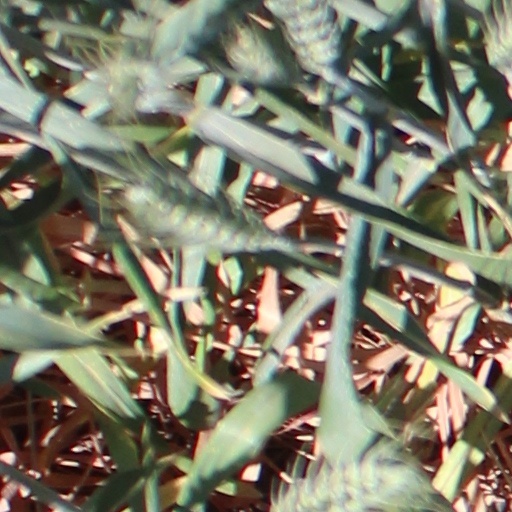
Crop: wheat